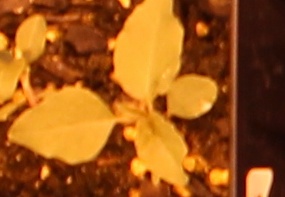
Label: Redroot Pigweed